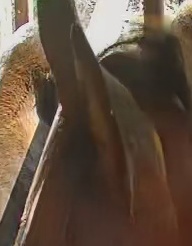
Face region: ears (position_of_ears)
Pain indicator: not_present